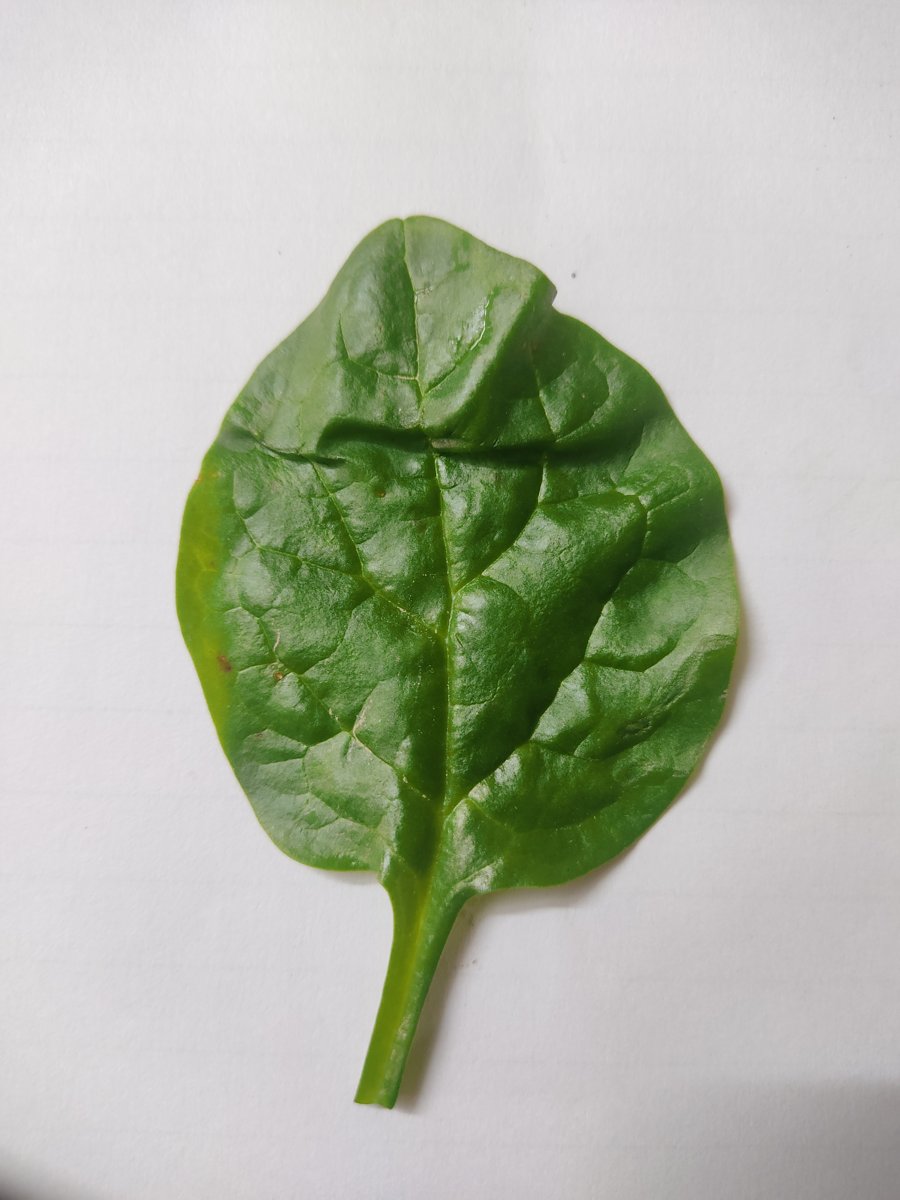
Label: Healthy-Leaf